Heraldic flag

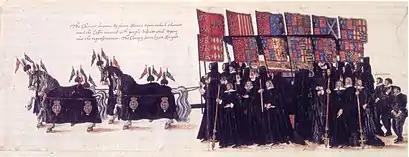
Heraldic banners at the funeral of Elizabeth I. The queen's casket is escorted by mourners bearing the banners of her ancestors' arms marshalled with the arms of their wives.

The banner of arms (also simply called "banner") is square or oblong and larger than the pennon, bearing the entire coat of arms of the owner, composed precisely as upon a shield but in a square or rectangular shape.